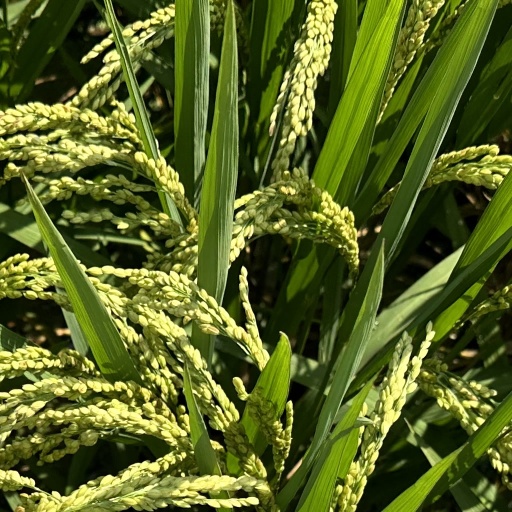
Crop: rice